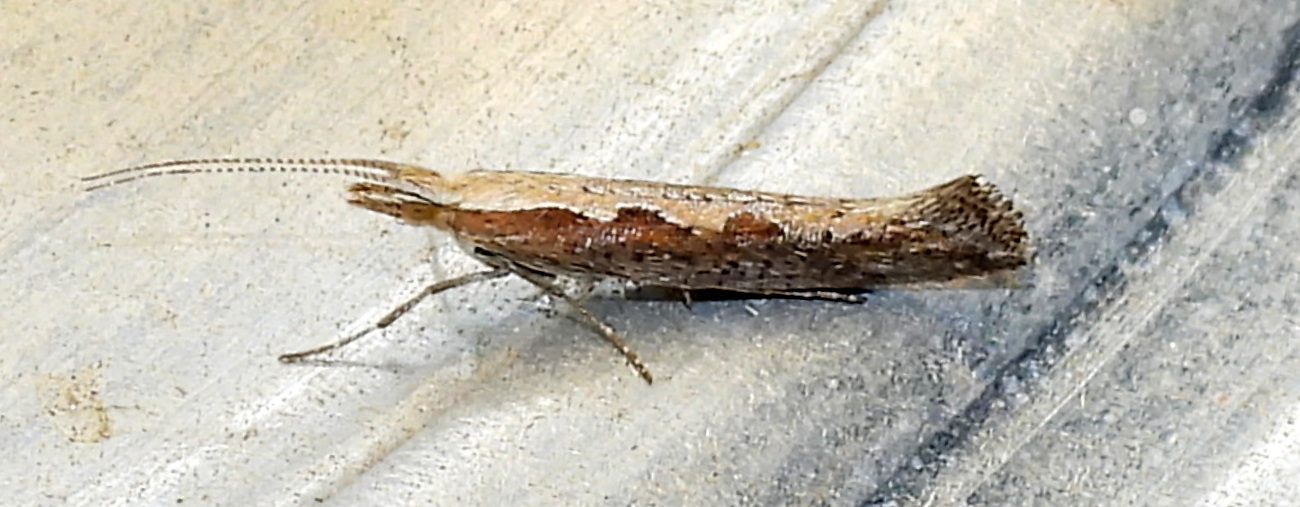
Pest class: diamondback_moth